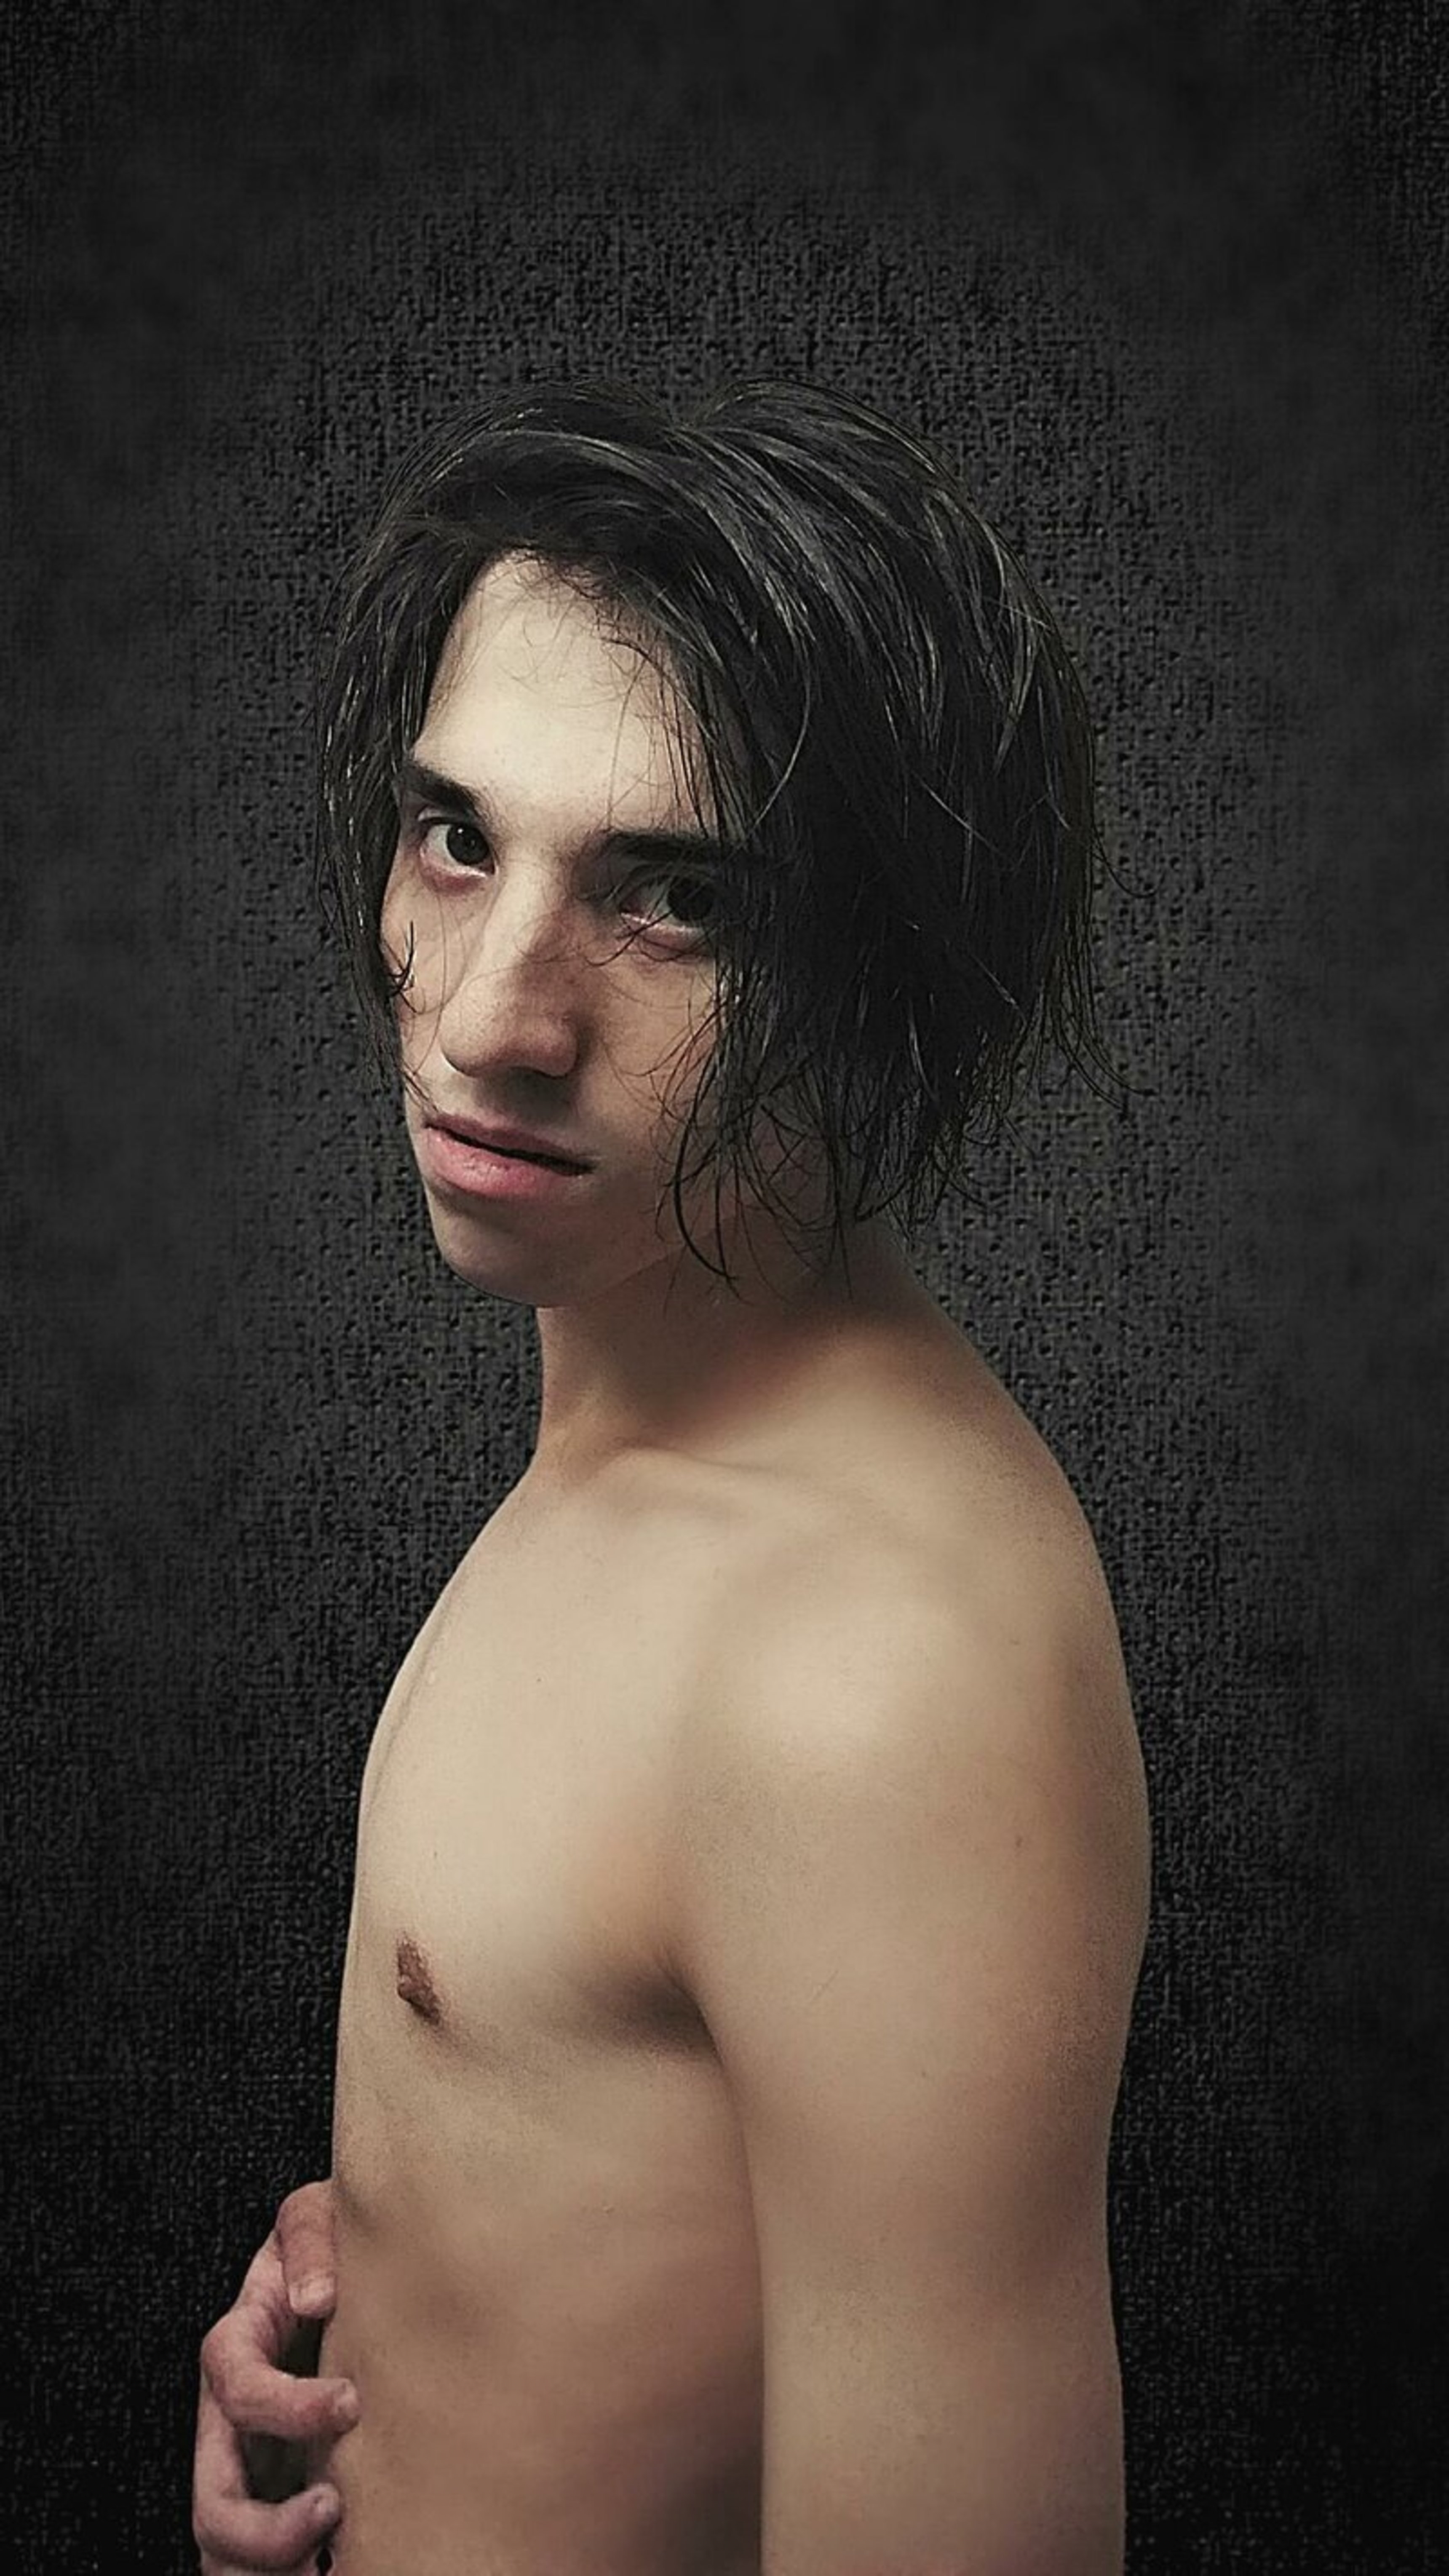
model, forehead, nose, lip, eye, eyelash, human body, flash photography, jaw, neck, No expression, chest, black hair, beard, trunk, art, long hair, Barechested, fashion model, brown hair, darkness, facial hair, flesh, bangs, elbow, art model, fur, portrait photography, portrait, abdomen, pixie cut, fashion accessory, illustration, photo shoot, back